Maffei 1

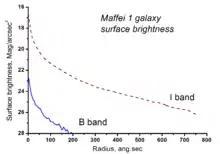
The surface brightness profile of Maffei 1 in the blue (B-band) and near infrared (I-band) light

Maffei 1 is a massive elliptical galaxy classified as type E3 in the Hubble classification scheme. This means that it is slightly flattened, its semi-minor axis being 70% of its semi-major axis. Maffei 1 has also a boxy shape (E(b)3 type), while its central region (radius ≈ 34 pc) is deficient in light emission as compared to the r law, meaning that Maffei 1 is a core type elliptical. Both the boxy shape and the presence of an underluminous core are typical of intermediate to massive ellipticals.